Thoulcanna County

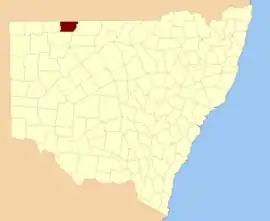
Location in New South Wales

Thoulcanna County is one of the 141 cadastral divisions of New South Wales. It is located south of the border with Queensland, to the west of the Paroo River near Wanaaring in the Bourke Shire.